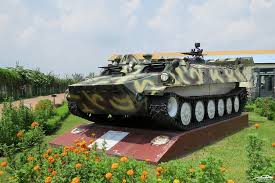
Label: MT_LB